Tanya Tate

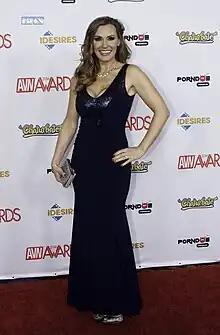
Tanya Tate at the AVN Awards 2016

Tate has stated that she is bi-curious. She is a cosplay enthusiast and uses an alter ego by the name of "Lady Titan". Tate announced her pregnancy on 16 June 2017. She tweeted that she gave birth to a boy on 30 November 2017.